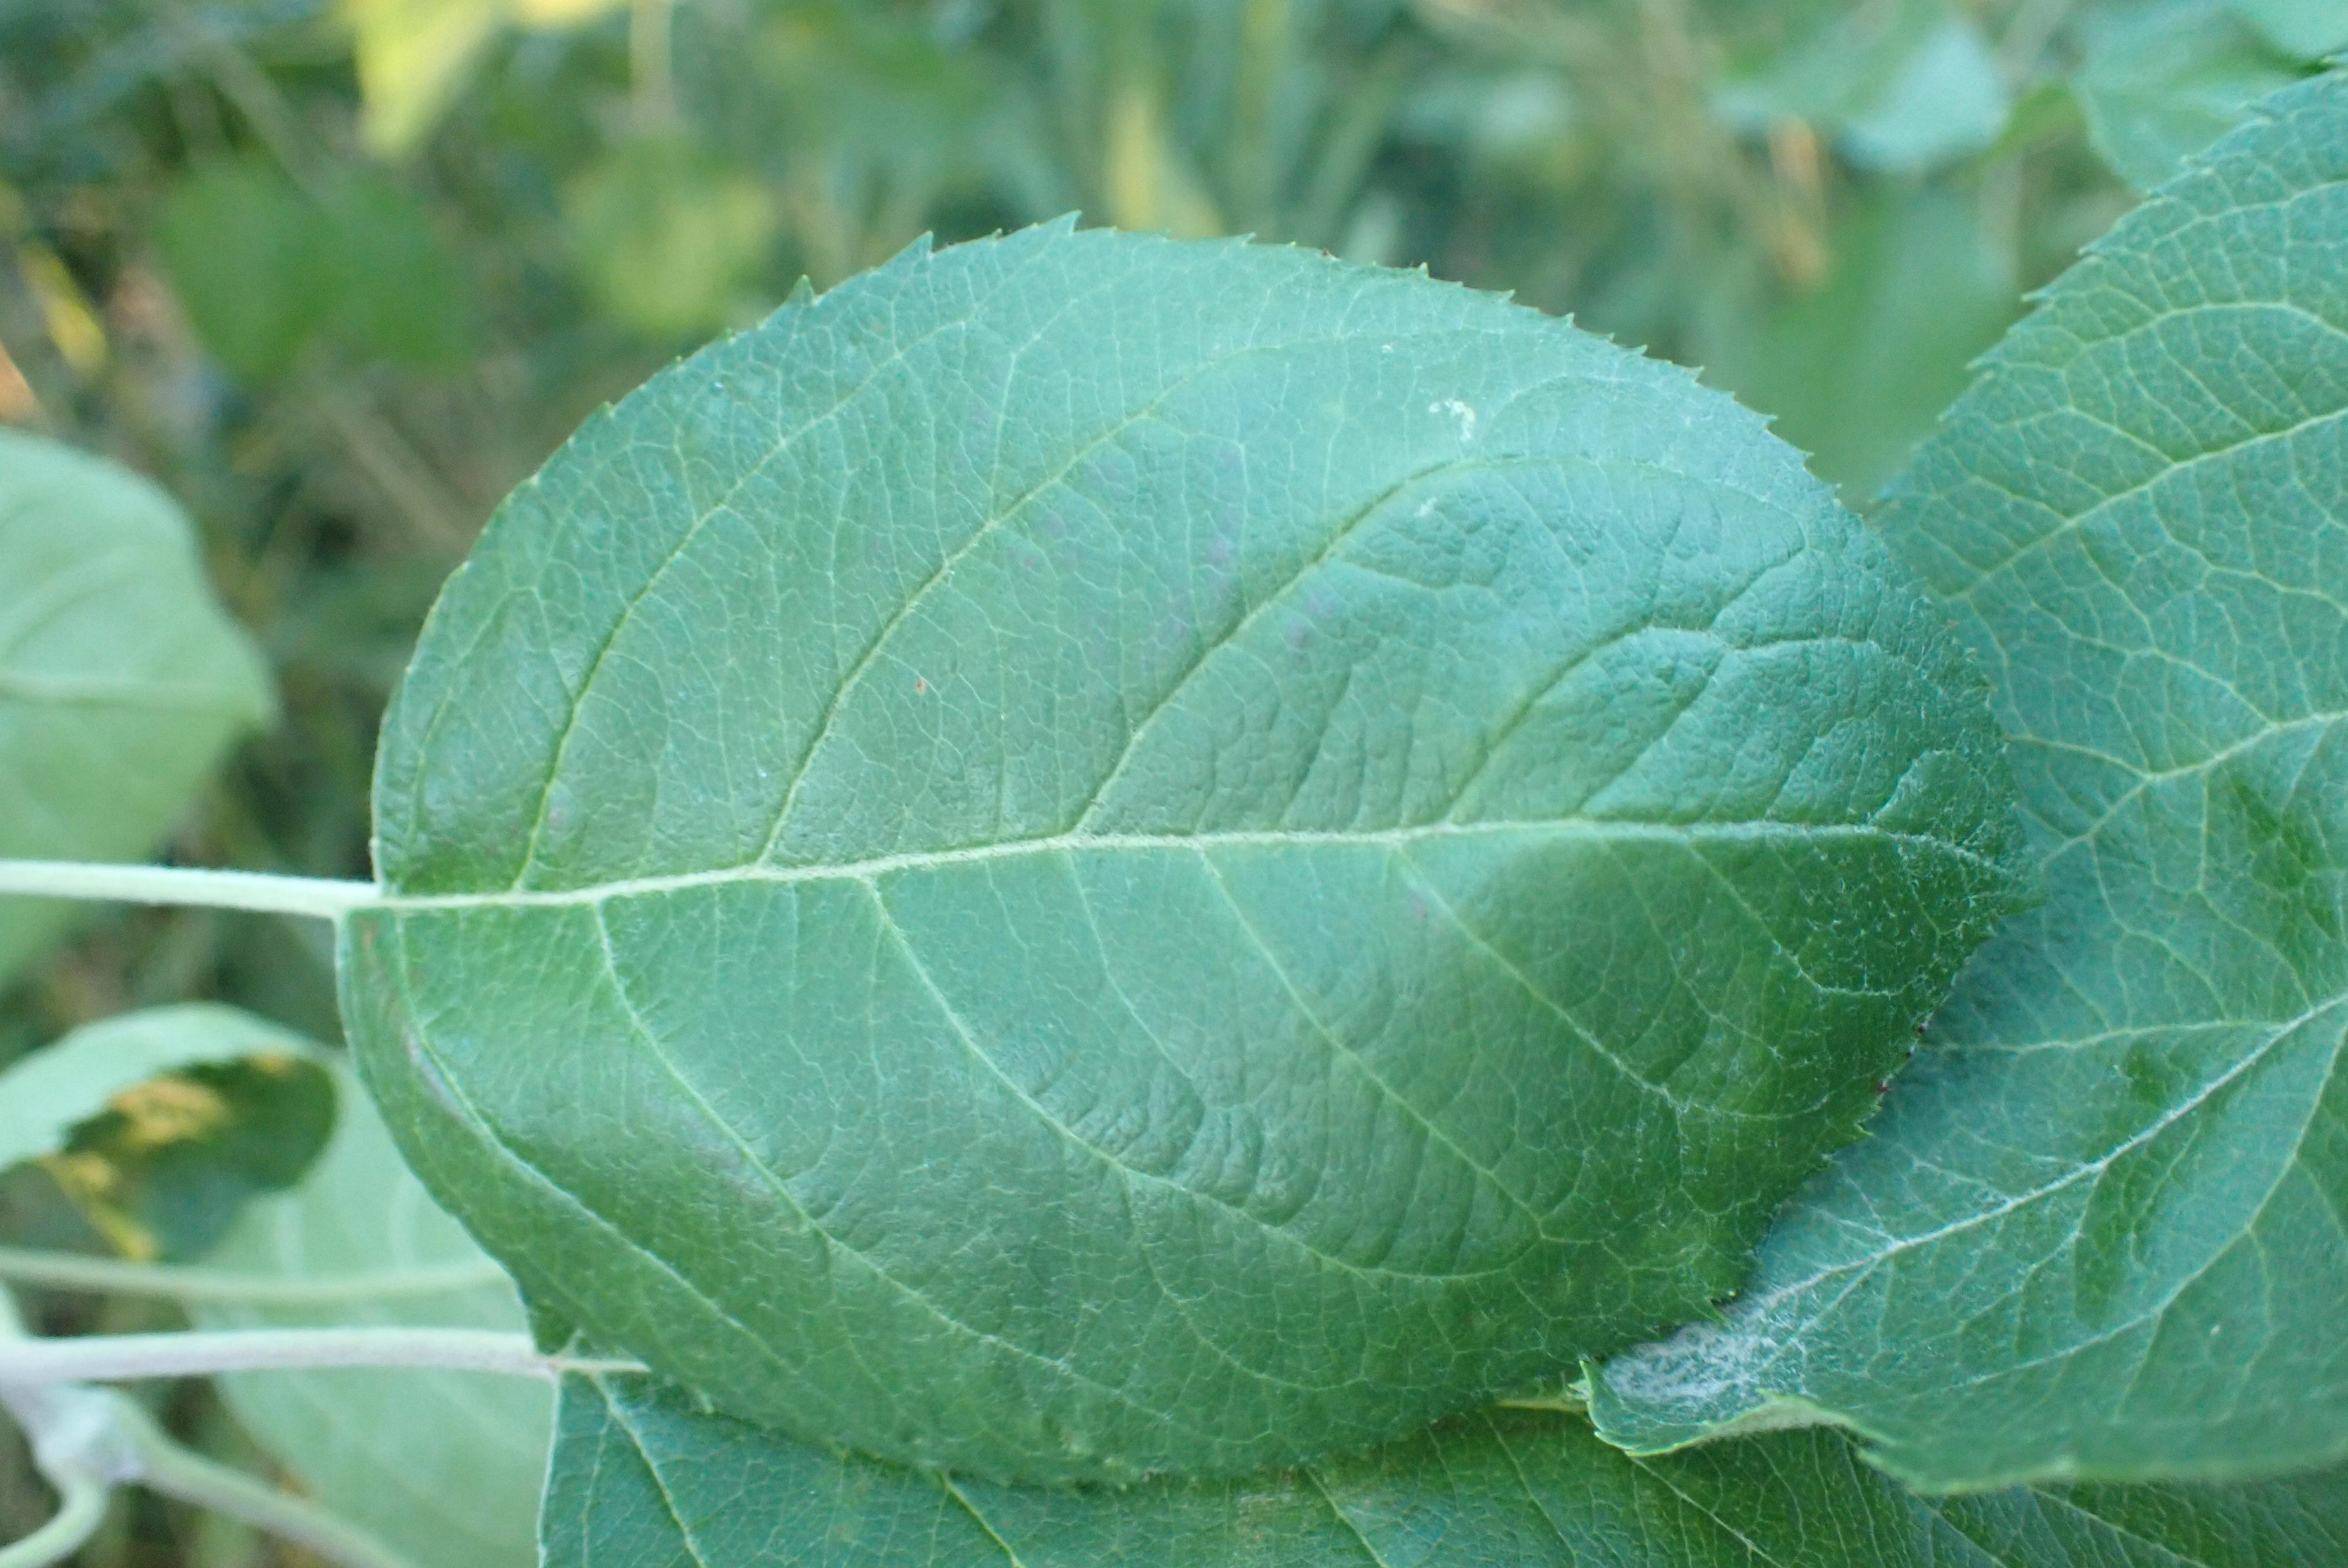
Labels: healthy